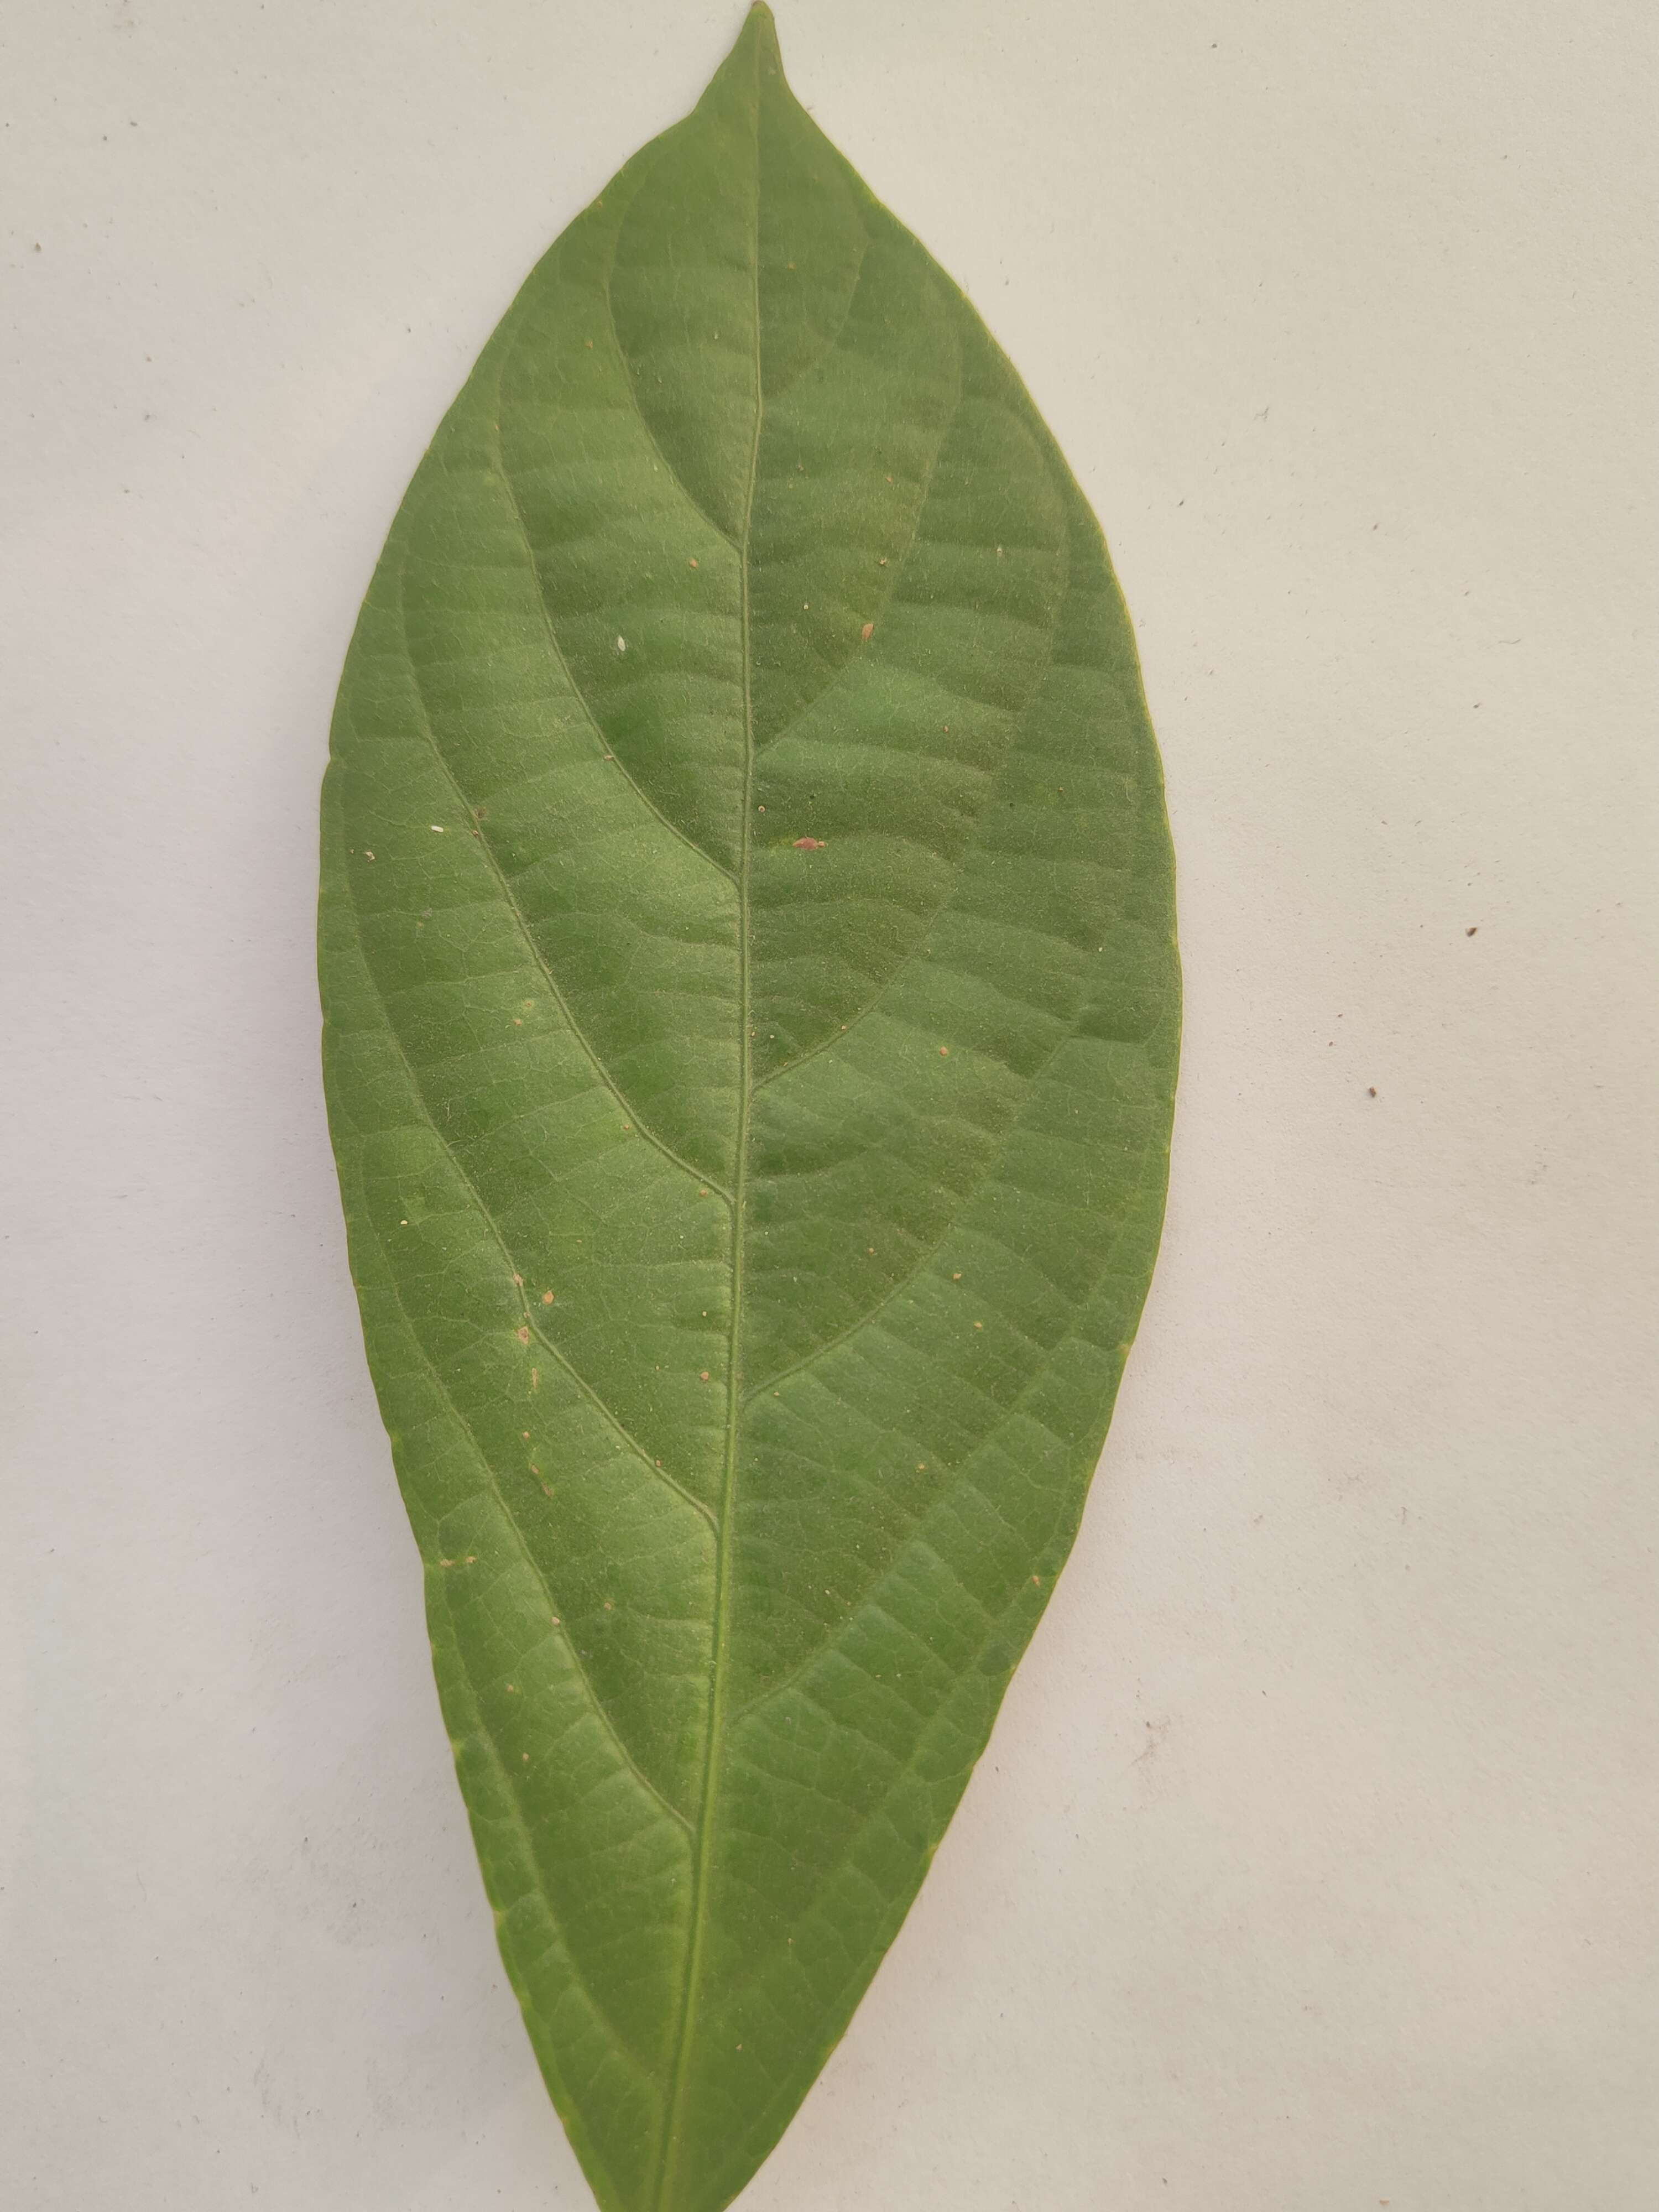
Leaf variety: Lotkon